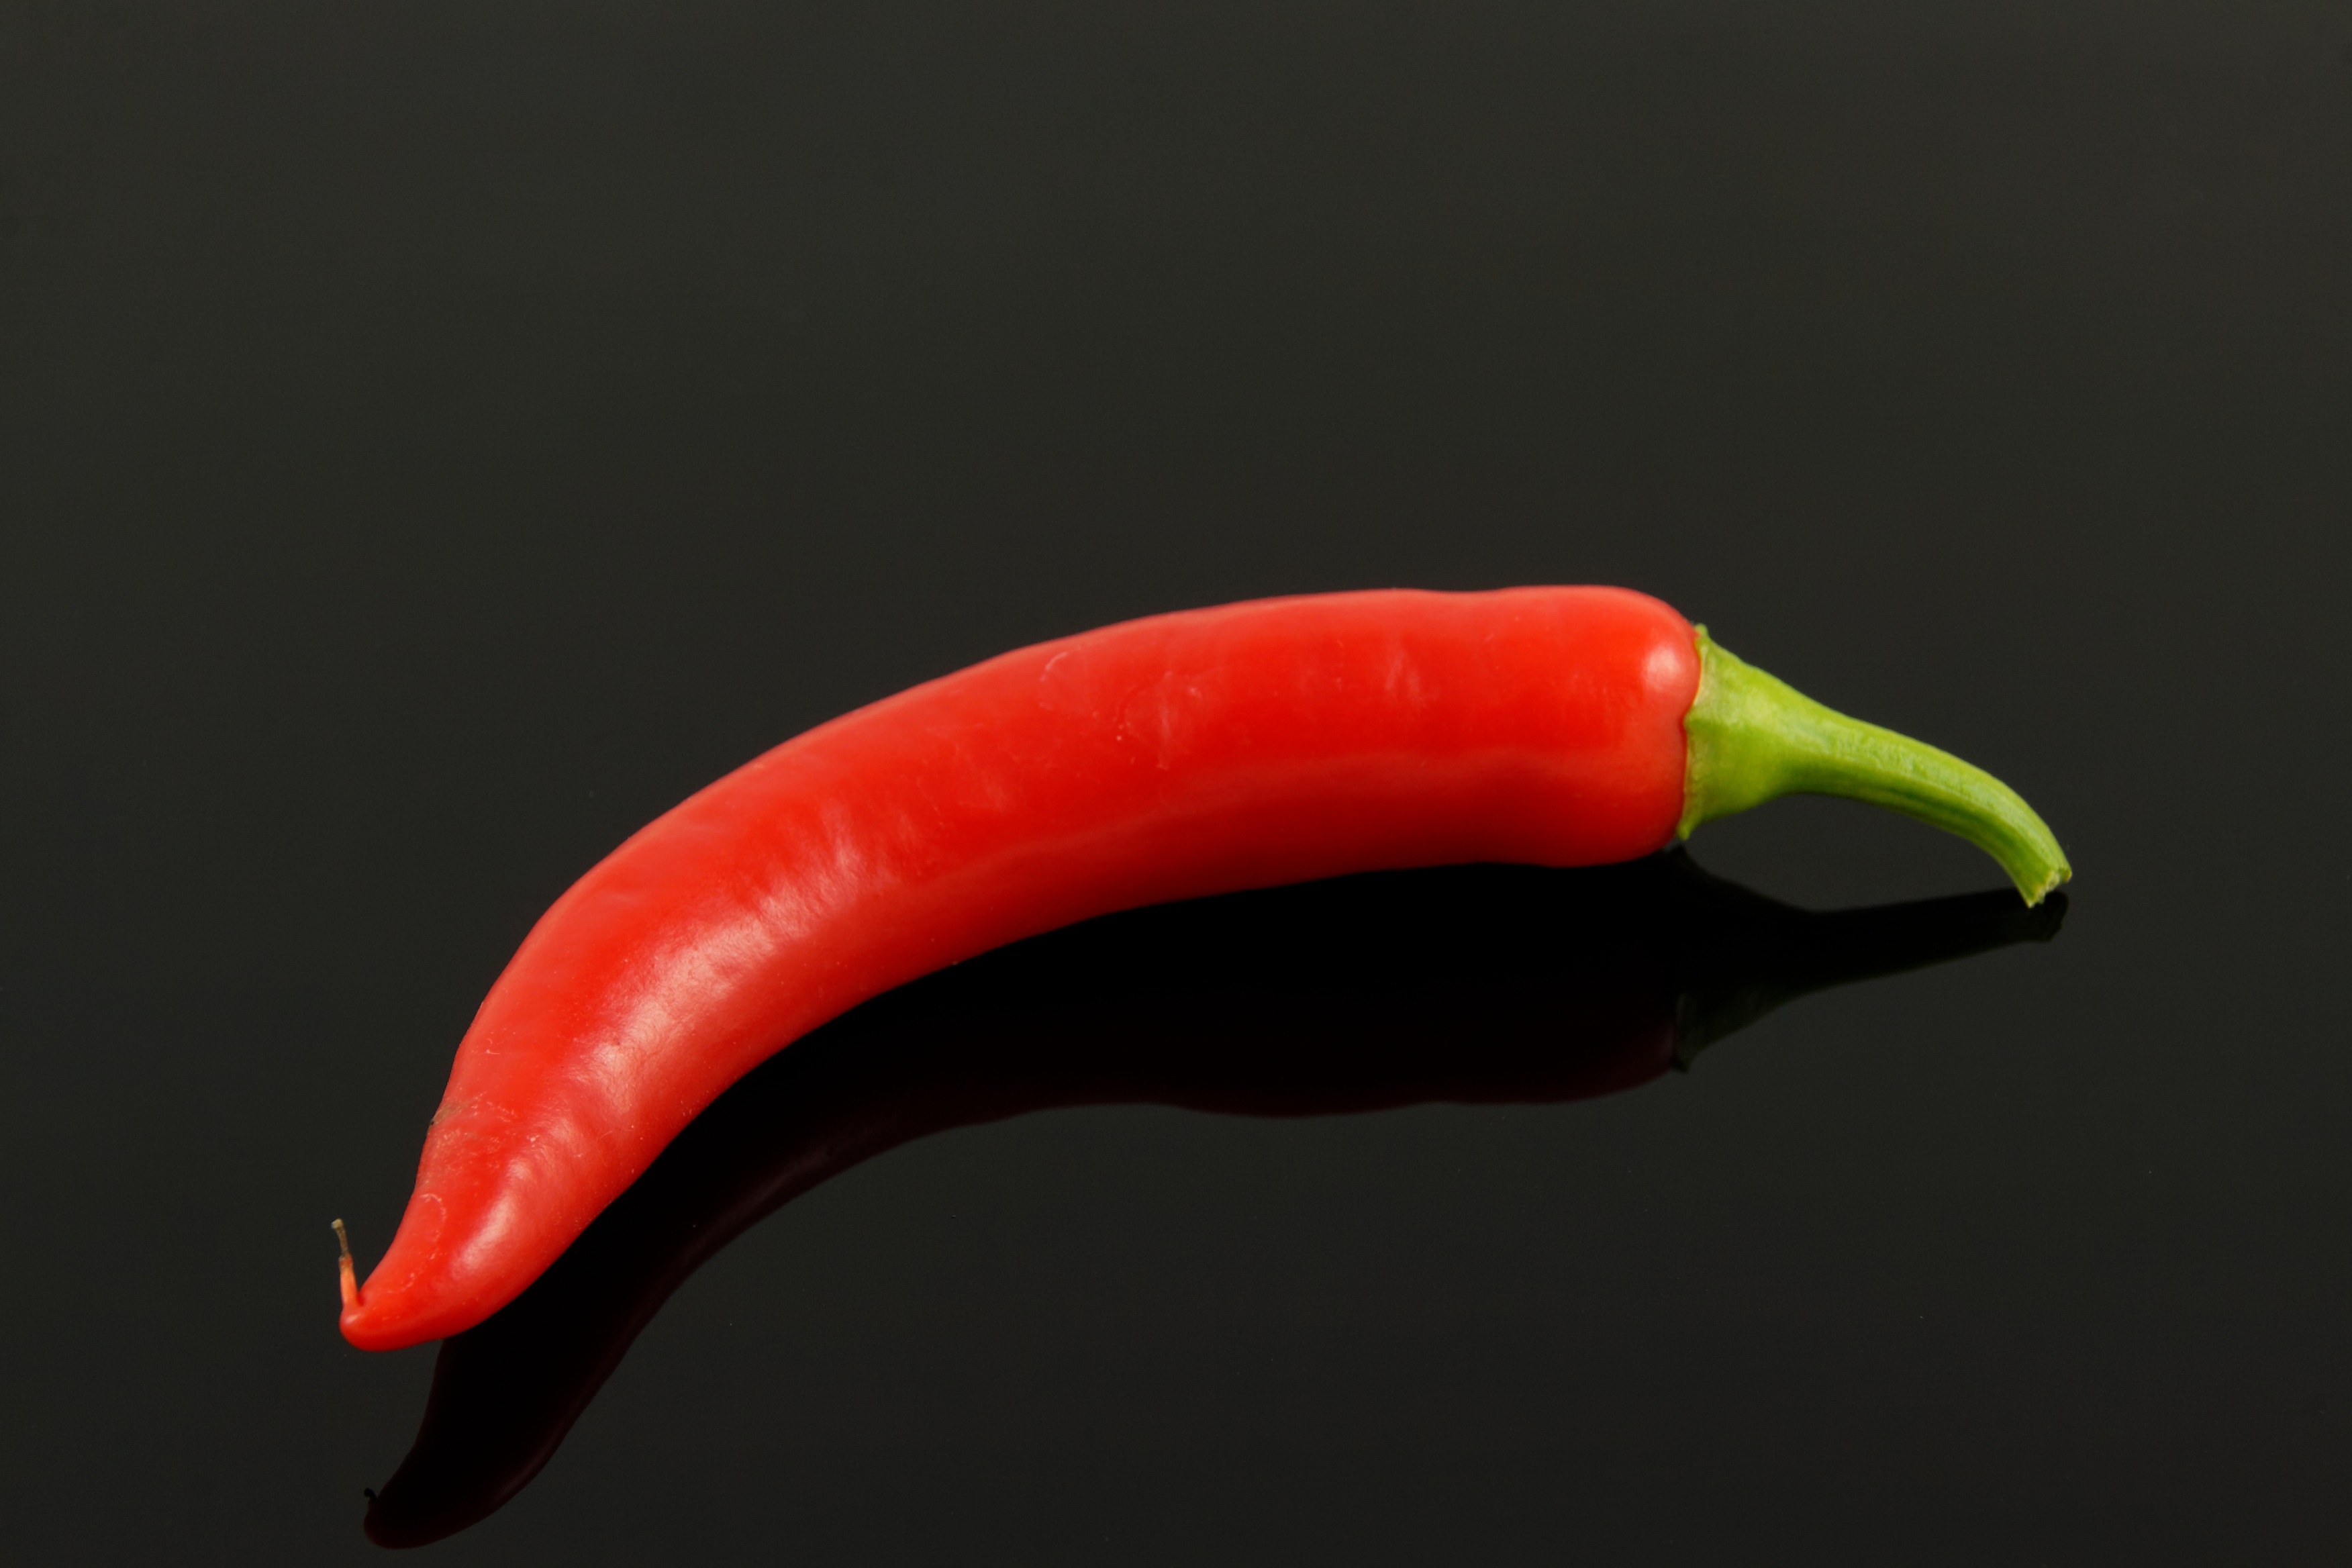
sharp, plant, flower, food, red, produce, vegetable, eat, vegetables, peppers, paprika, piquant, macro photography, flowering plant, chili pepper, cayenne pepper, pepperonie, land plant, bell peppers and chili peppers